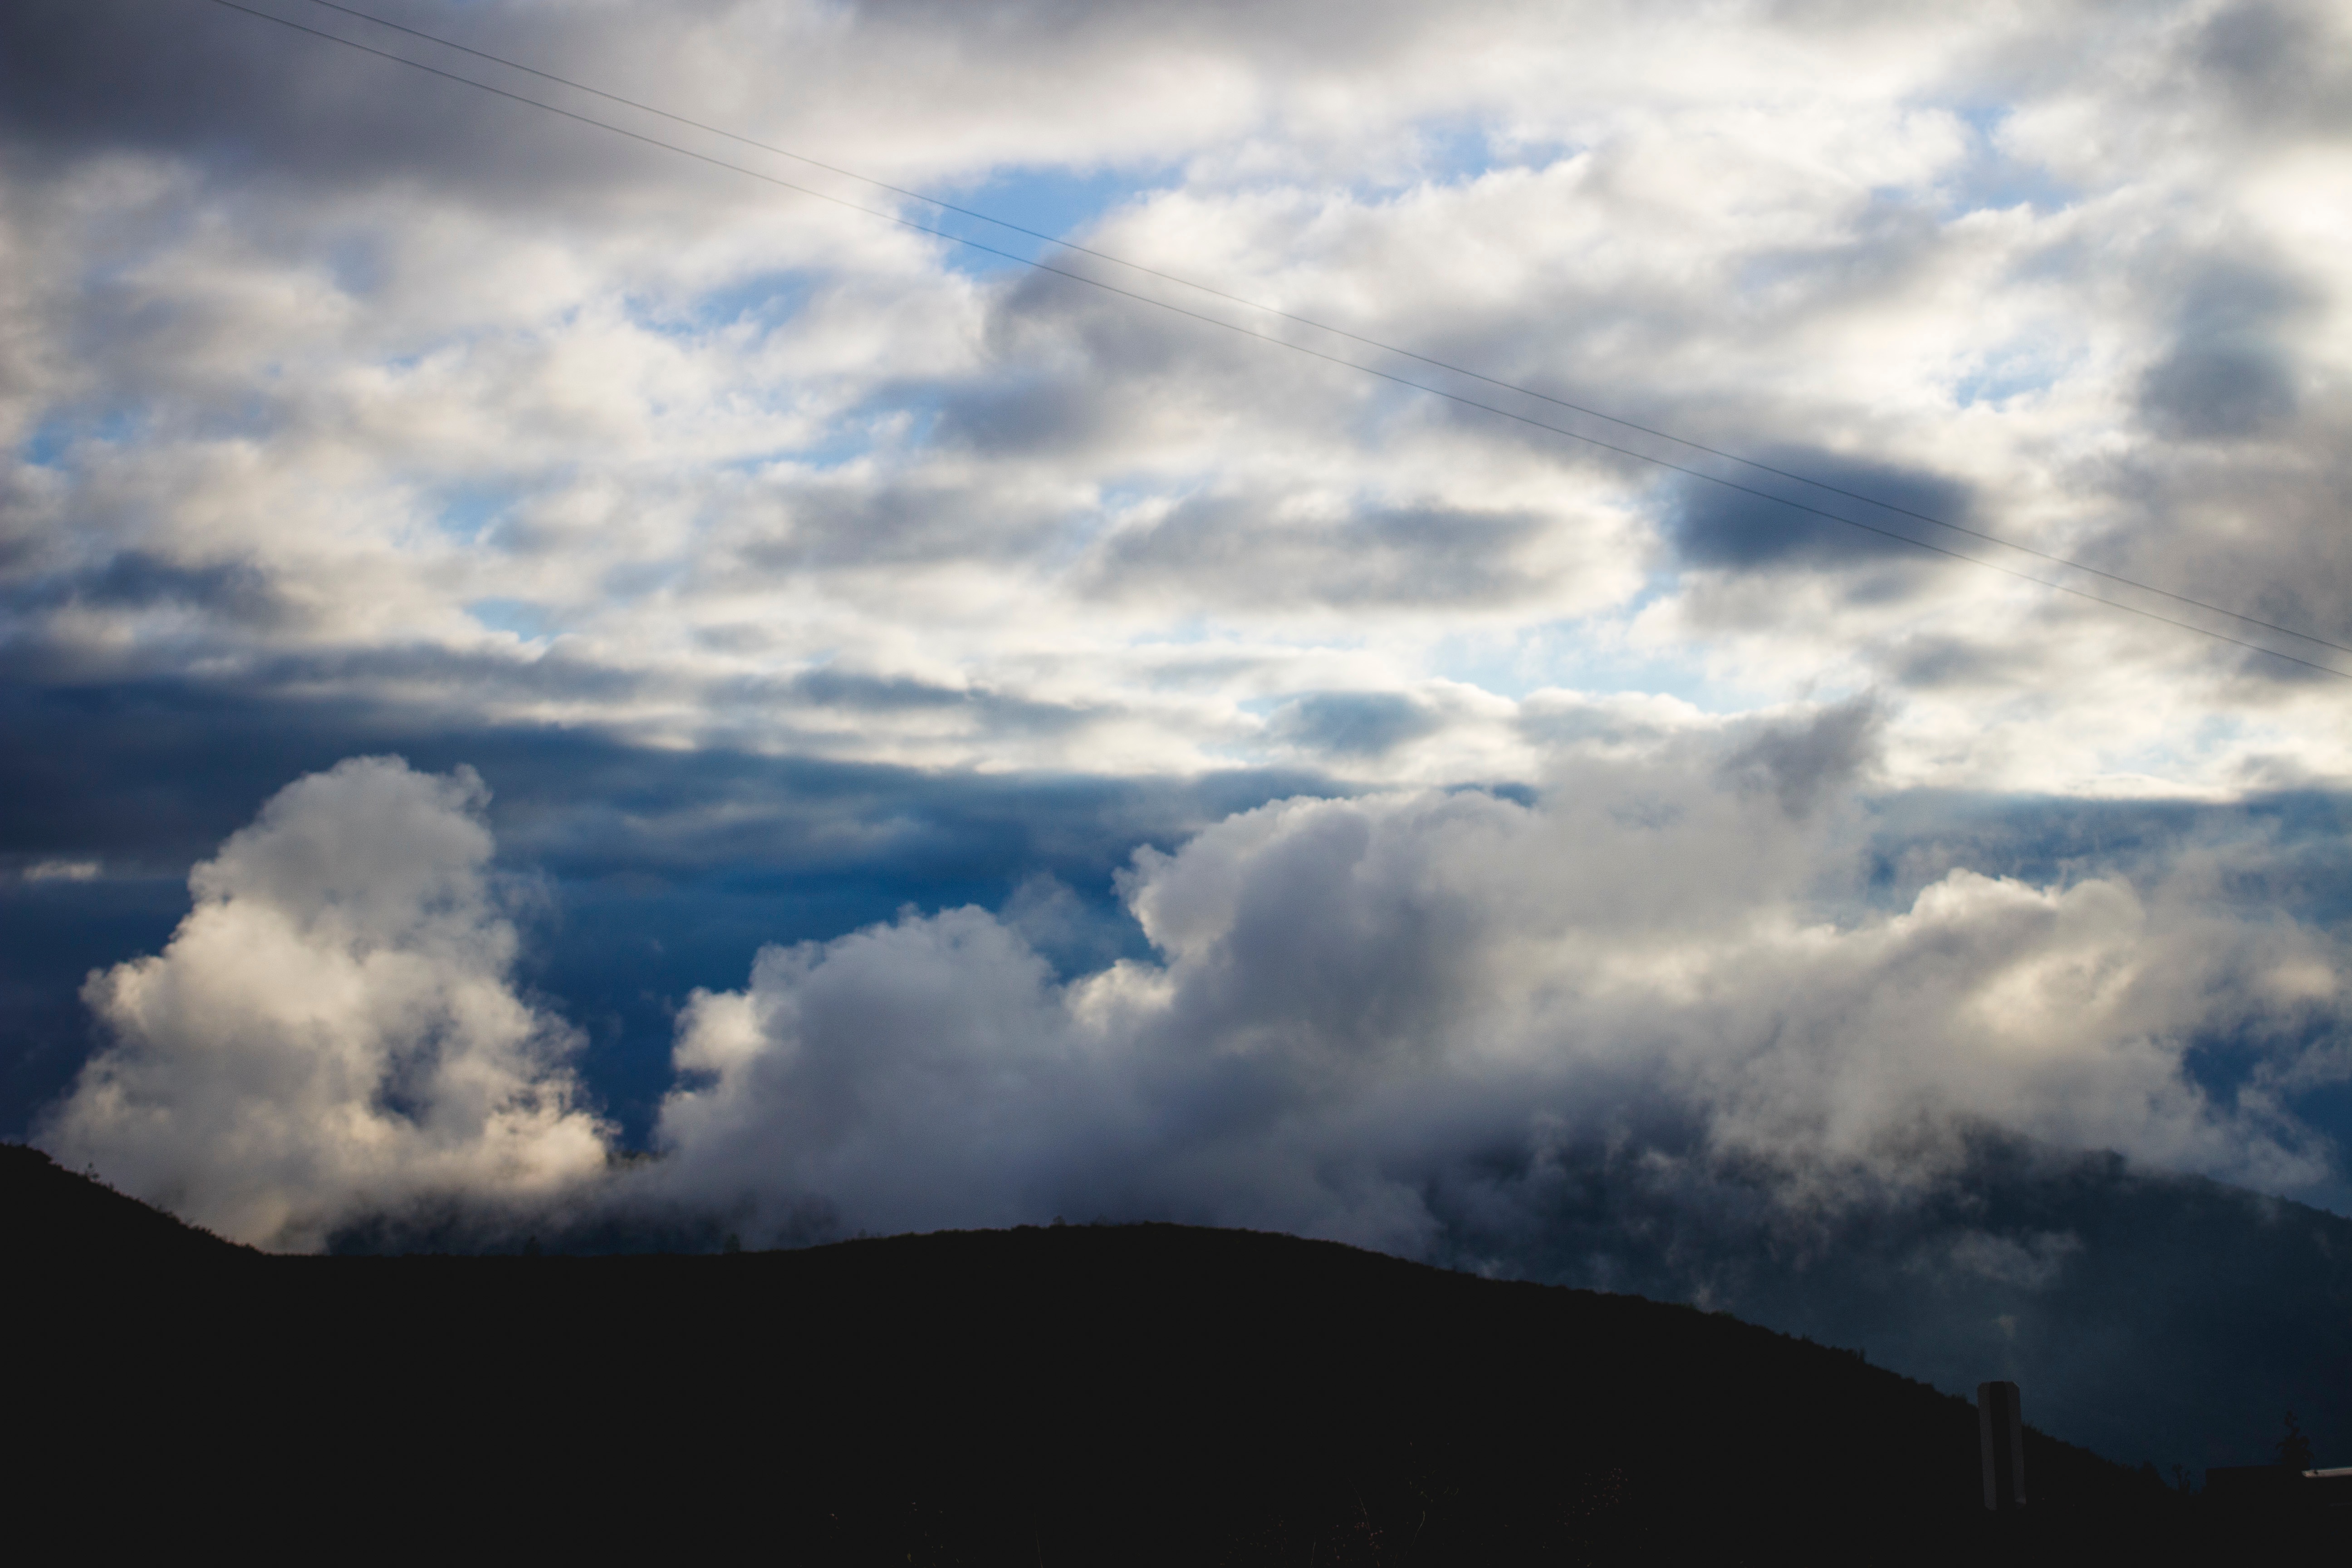
horizon, mountain, cloud, sky, sunlight, dawn, atmosphere, dusk, weather, cumulus, meteorological phenomenon